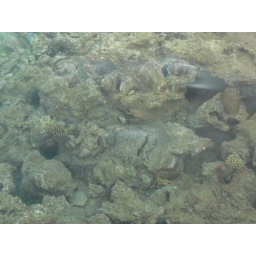
urchins and fish - hard to photograph but not hard to spot, even above the clear waters outside our hotel